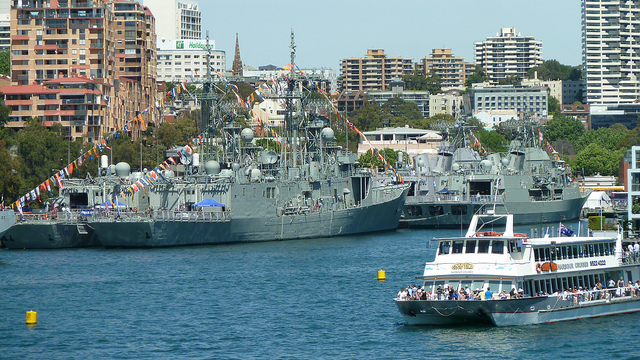
A white ferry boat transporting a lot of people.

People on a boat look out towards the ocean.

A ferry boat and larger boats on a harbor near a city of skyscrapers.